Herbert Kilpin

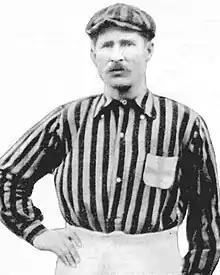
Kilpin wearing the characteristic Milan shirt of the early 1900s.

By 1898, Kilpin had already left Turin and settled in Milan with fellow Englishman Samuel Richard Davies. The following year, the duo were among the charter members of AC Milan, under the original name of "Milan Foot-Ball and Cricket Club". The first elected president was Alfred Edwards; while Kilpin, who was arguably their most experienced man, would serve as player-manager. However, he decided to let his oldest teammate David Allison be the captain for the first season.